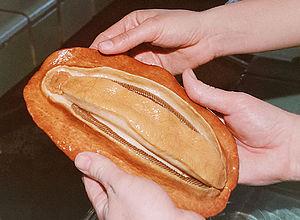
Acanthochitonina est un sous-ordre de mollusques de la classe des Polyplacophores.
Les polyplacophores, ou chitons, ou oscabrions, sont une classe de mollusques brouteurs dont la coquille est composée de 7 ou 8 plaques articulées. Ces plaques sont en aragonite. C'est la constitution de la coquille en plaques multiples qui fait appeler ces animaux polyplacophores.
Les fruits de mer sont un nom donné aux animaux invertébrés marins comestibles. Dans l'acception la plus usuelle, il s'agit d'une grande variété d'organismes marins, à l'exception des poissons et des mammifères.